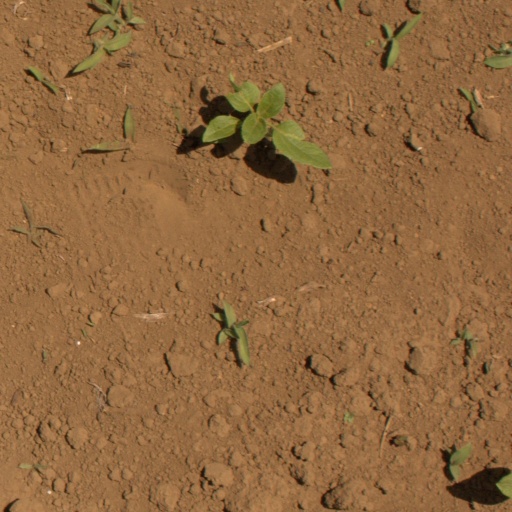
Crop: Jerusalem artichoke